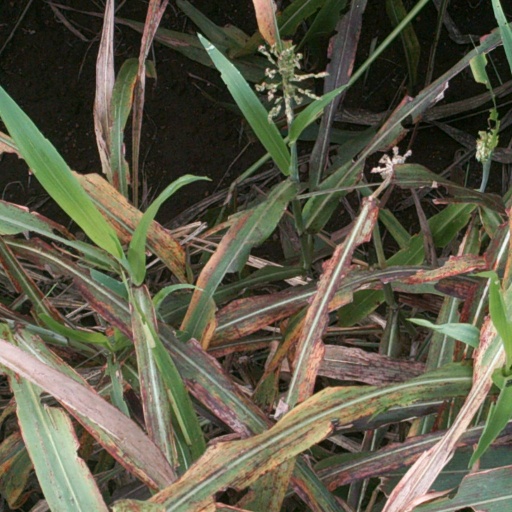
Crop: sorghum